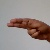
The image shows a hand gesture representing the letter 'H' in Indian Sign Language.